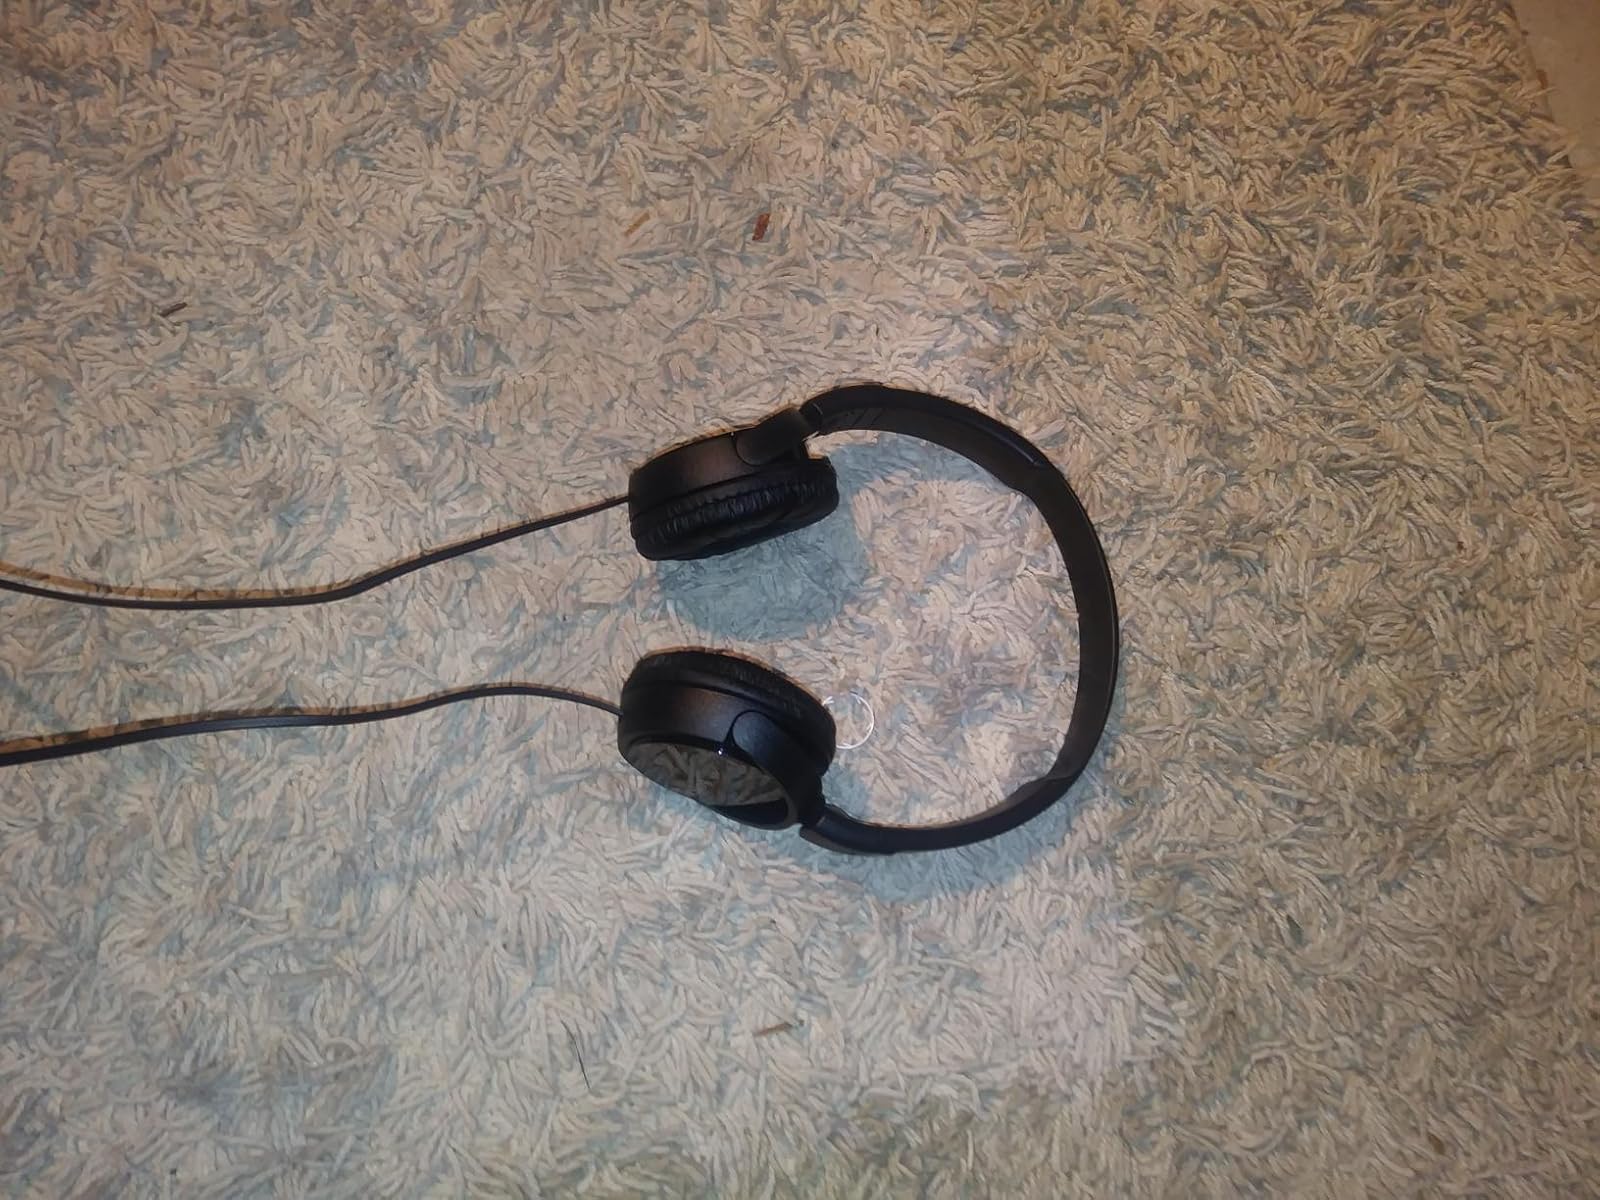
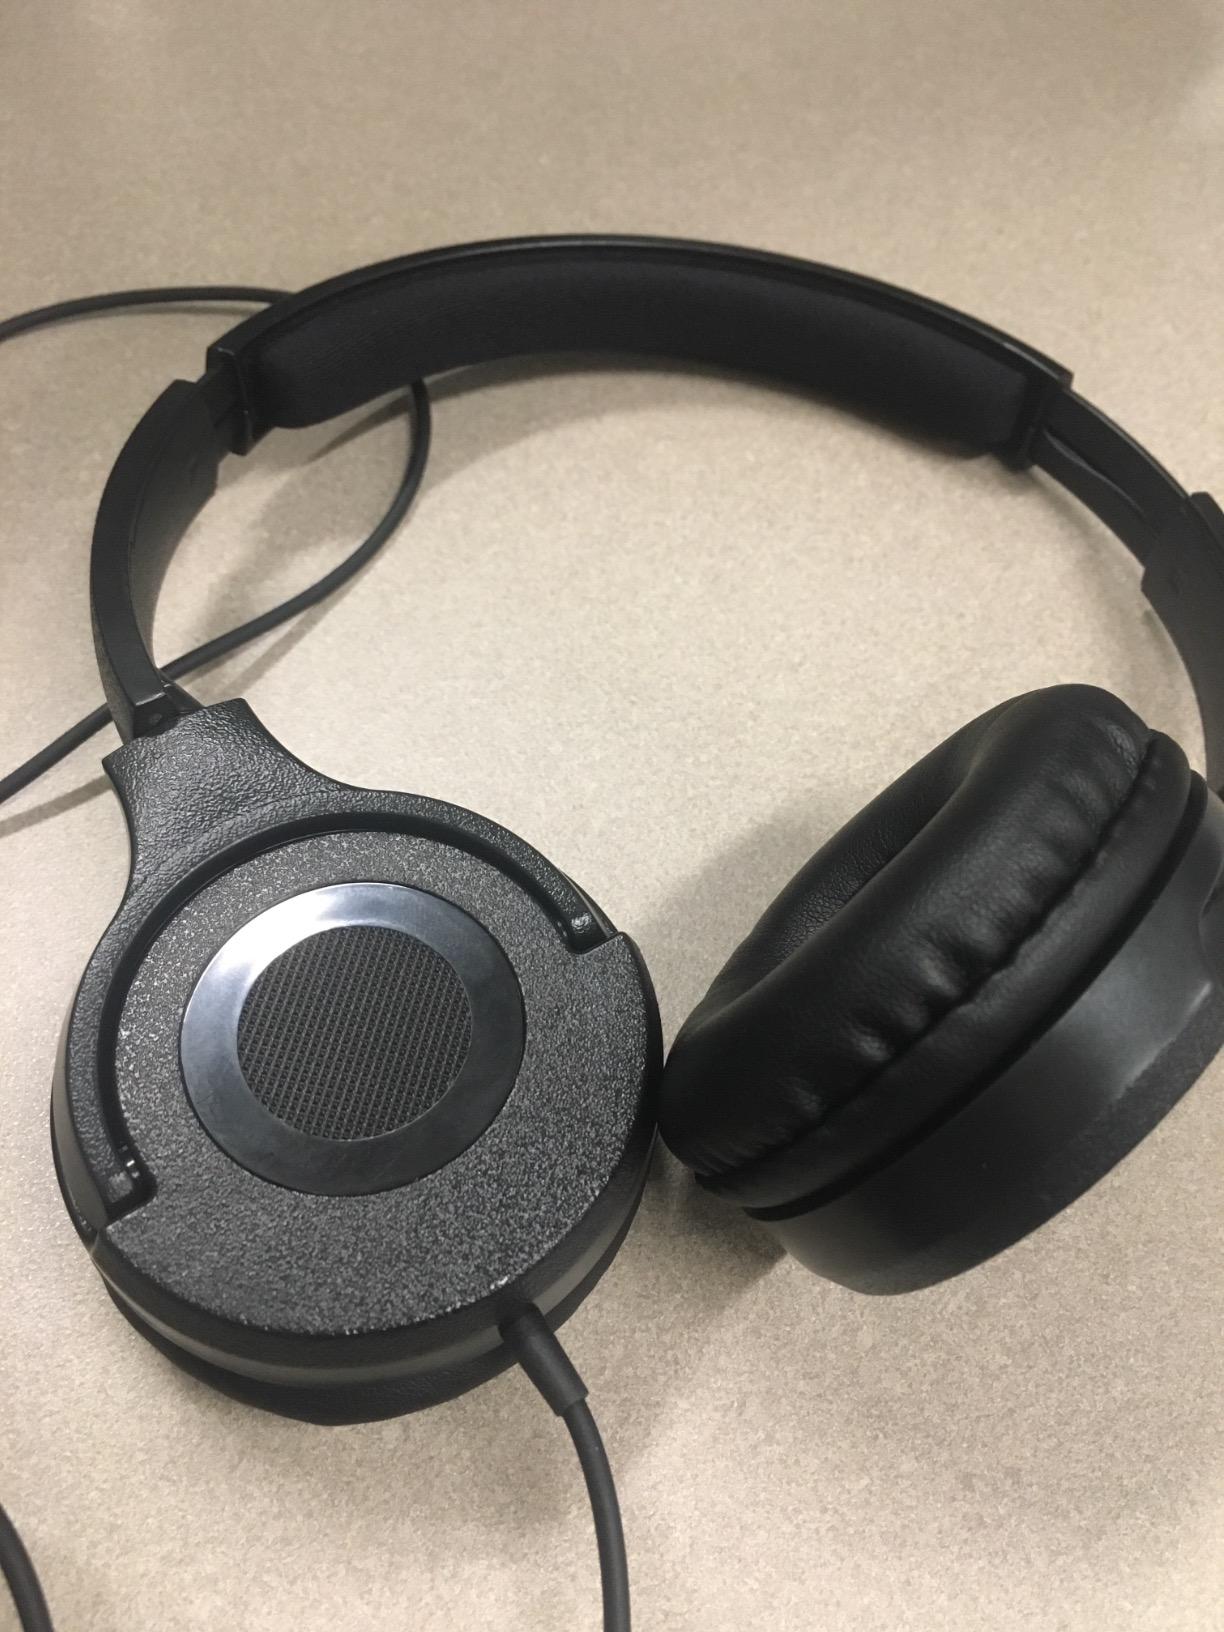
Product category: headphones
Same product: no